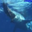
Label: shark